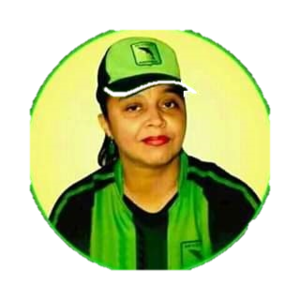
Bestine Kazadi sous le maillot de l'AS Vita Club en 2020
Bestine Kazadi Ditabala, née en 1963 en Belgique, est une auteure congolaise.